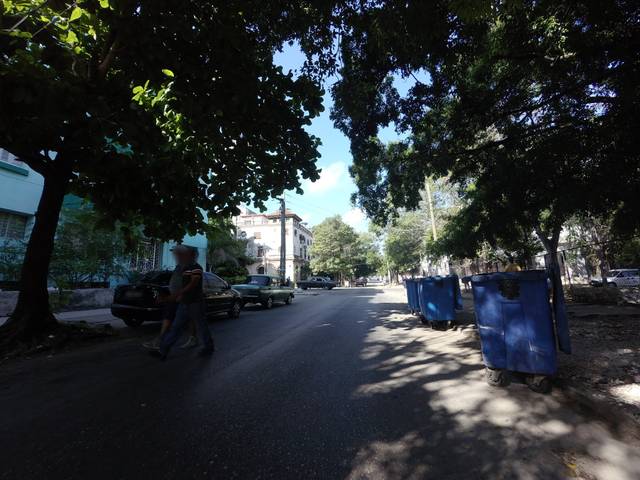
Region: Cuba
Coordinates: 23.138, -82.384